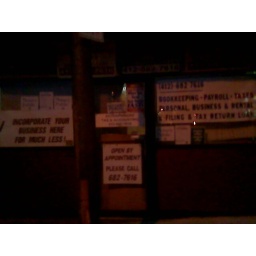
store front, that is a door in the middle. All of these signs avertise the business inside.